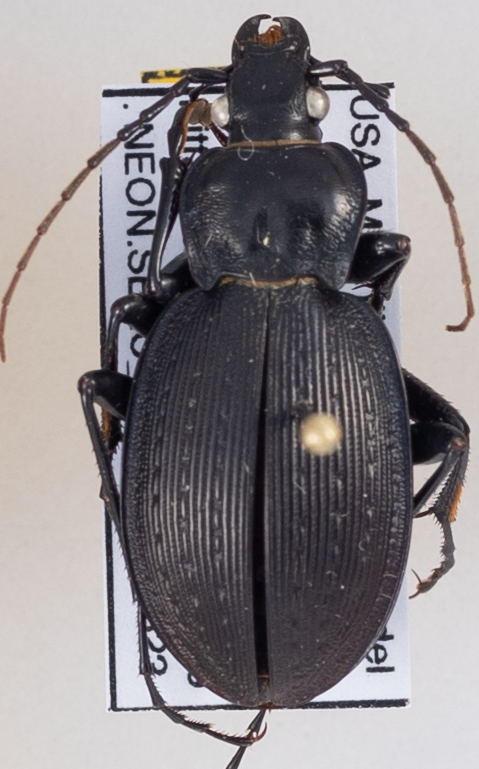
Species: Carabus goryi
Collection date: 2018-05-23
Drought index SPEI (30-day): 1.546
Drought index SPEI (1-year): -0.062
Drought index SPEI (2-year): -0.344